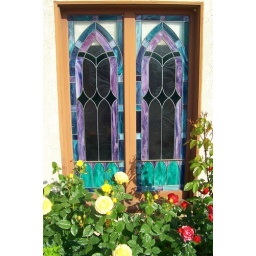
Beautiful stain glass windows on a church in Seal Beach, California.